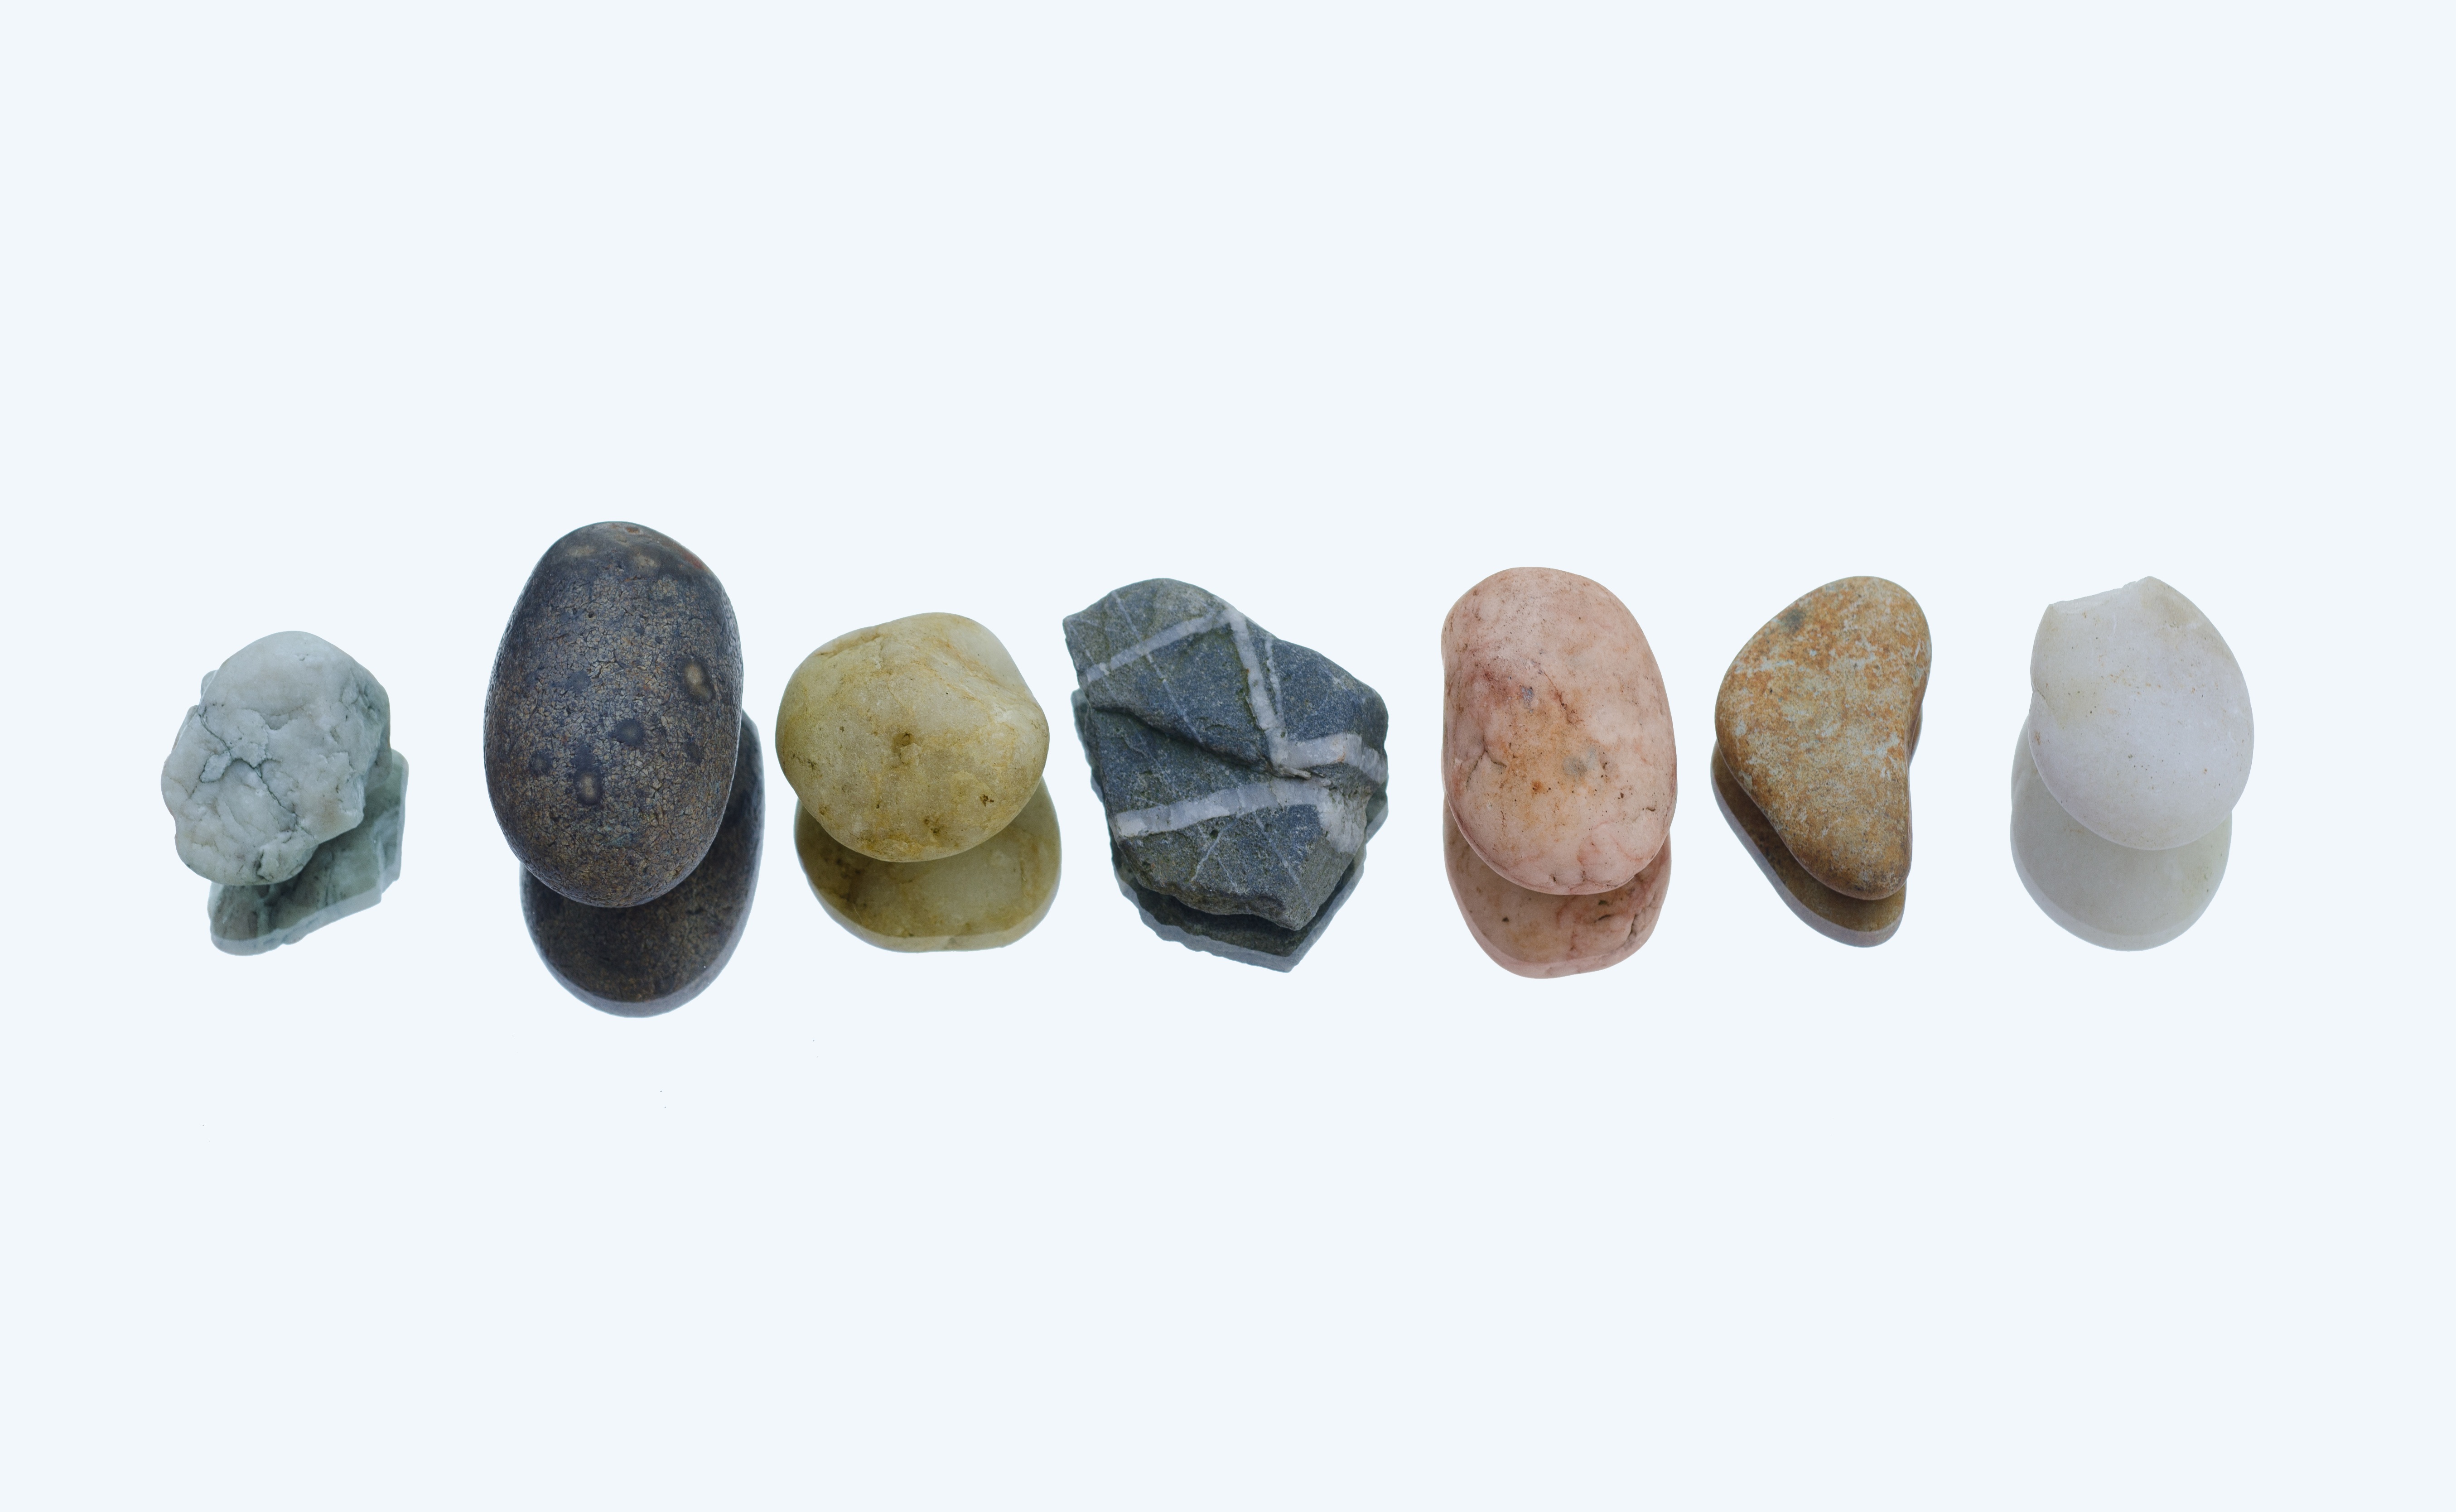
nature, rock, white, row, stone, line, reflection, balance, natural, pebble, peace, care, healthy, zen, alternative, colors, pebbles, spa, hard, body, massage, harmony, artifact, therapy, aromatherapy, treatment, wellness, wellbeing, massage therapy, natural health, zen stones, healthy body, stone tool, product design